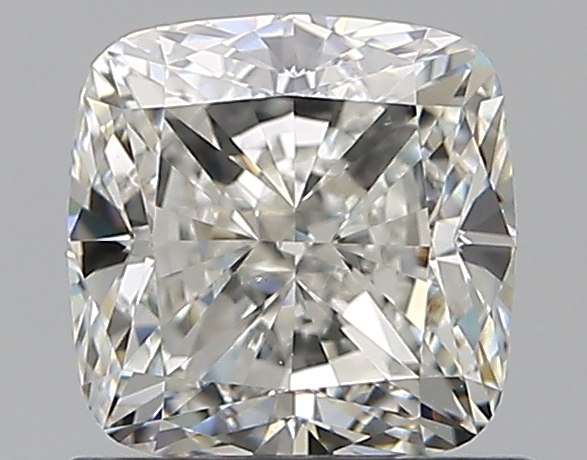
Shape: cushion
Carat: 1.09
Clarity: VS1
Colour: I
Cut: EX
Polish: EX
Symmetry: EX
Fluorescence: F
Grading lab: GIA
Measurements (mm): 5.6 x 5.55 x 3.87